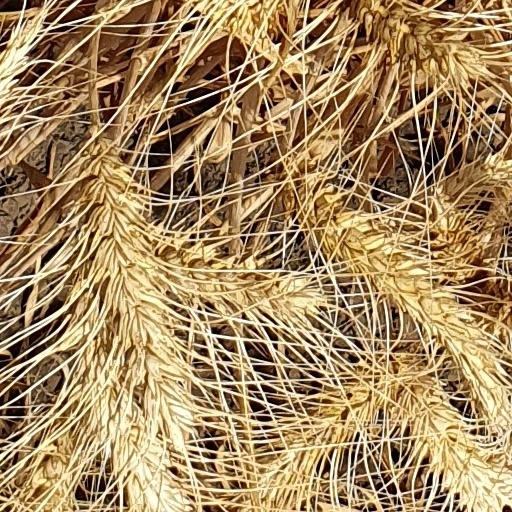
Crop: wheat